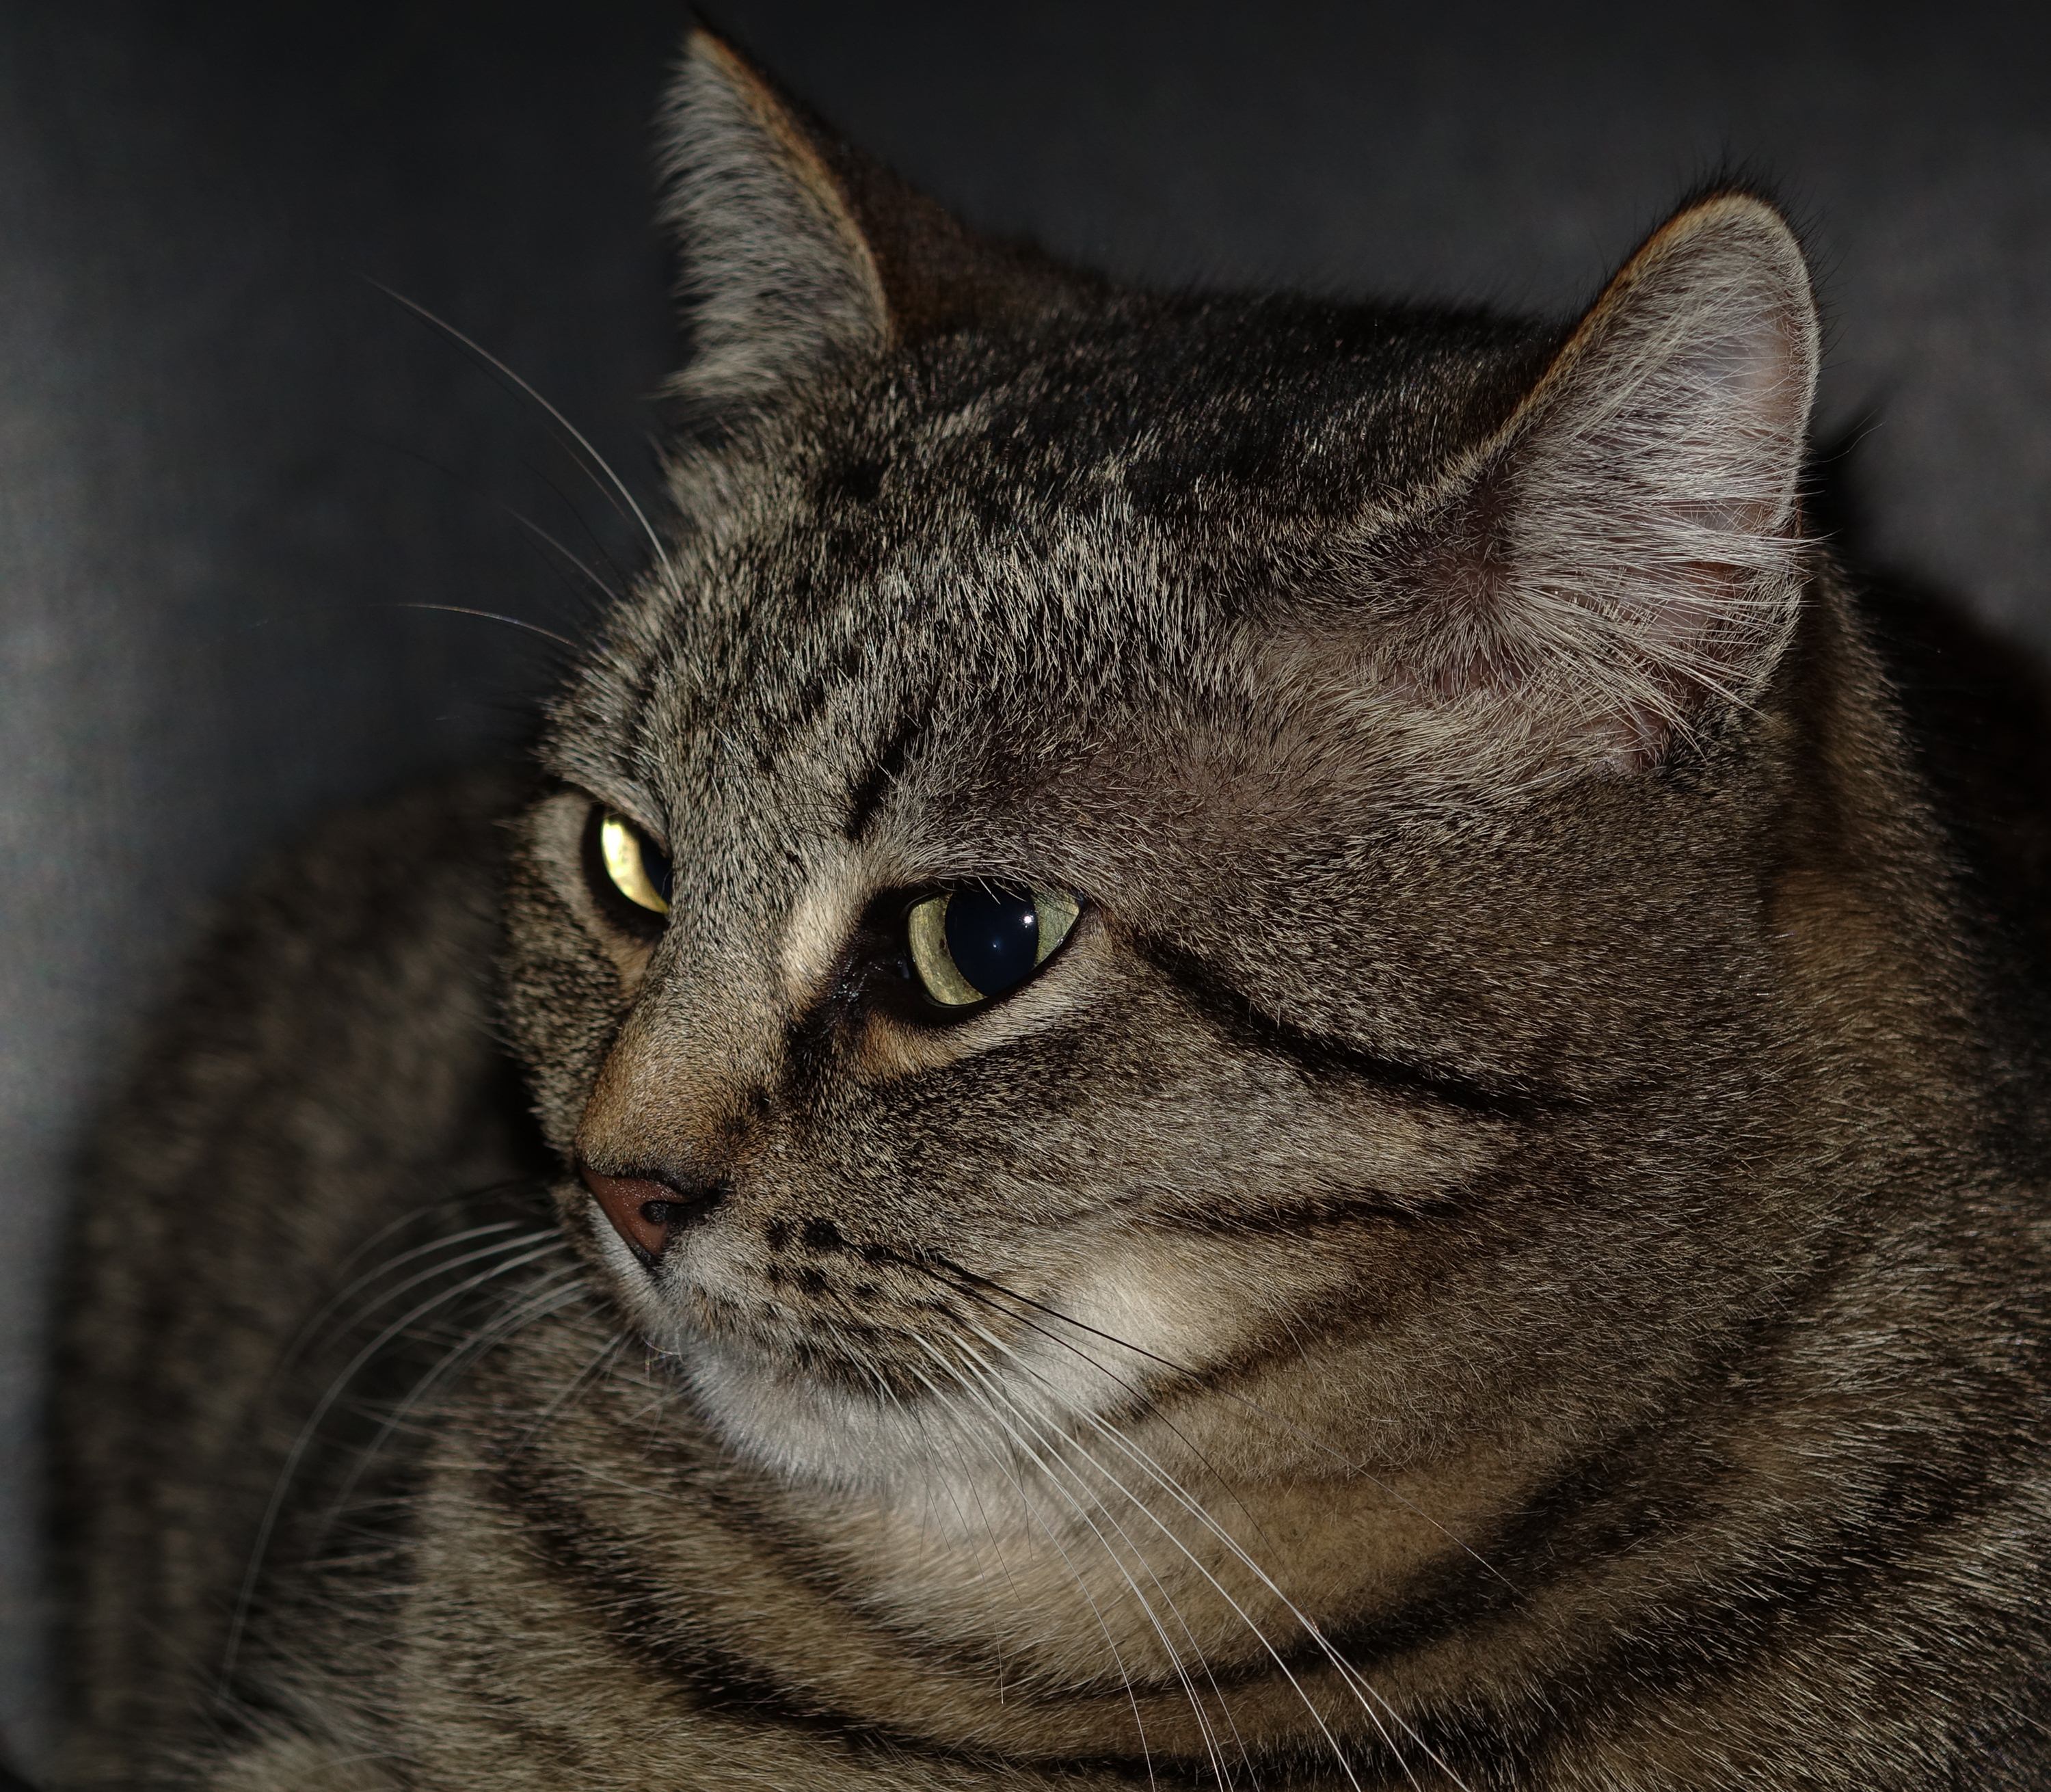
cat, mammal, fauna, close up, cats, nose, whiskers, snout, animals, vertebrate, gatos, ggl1, gaby1, xovesphoto, animales, sonyrx10, rx10, gphoto, chunita, xelodegalicia, gabrielcoru a, tabby cat, european shorthair, wild cat, small to medium sized cats, cat like mammal, carnivoran, domestic short haired cat, pixie bob, american shorthair, rusty spotted cat